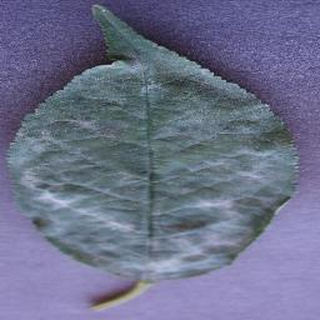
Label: cherry_powdery_mildew